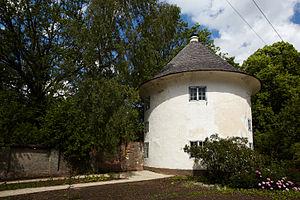
Vana-Antsla est un petit bourg de la Commune de Antsla du comté de Võru en Estonie.